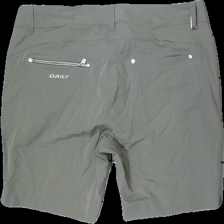
View: back
Type: Shorts
Category: Ladies
Brand: Not in the list
Brand text on label: XDS
Colors: Green
Material: 100% Nylon
Cut: Regular
Size: 46
Season: All
Price range: 50-100
Recommended usage: Reuse
Description: Green shorts